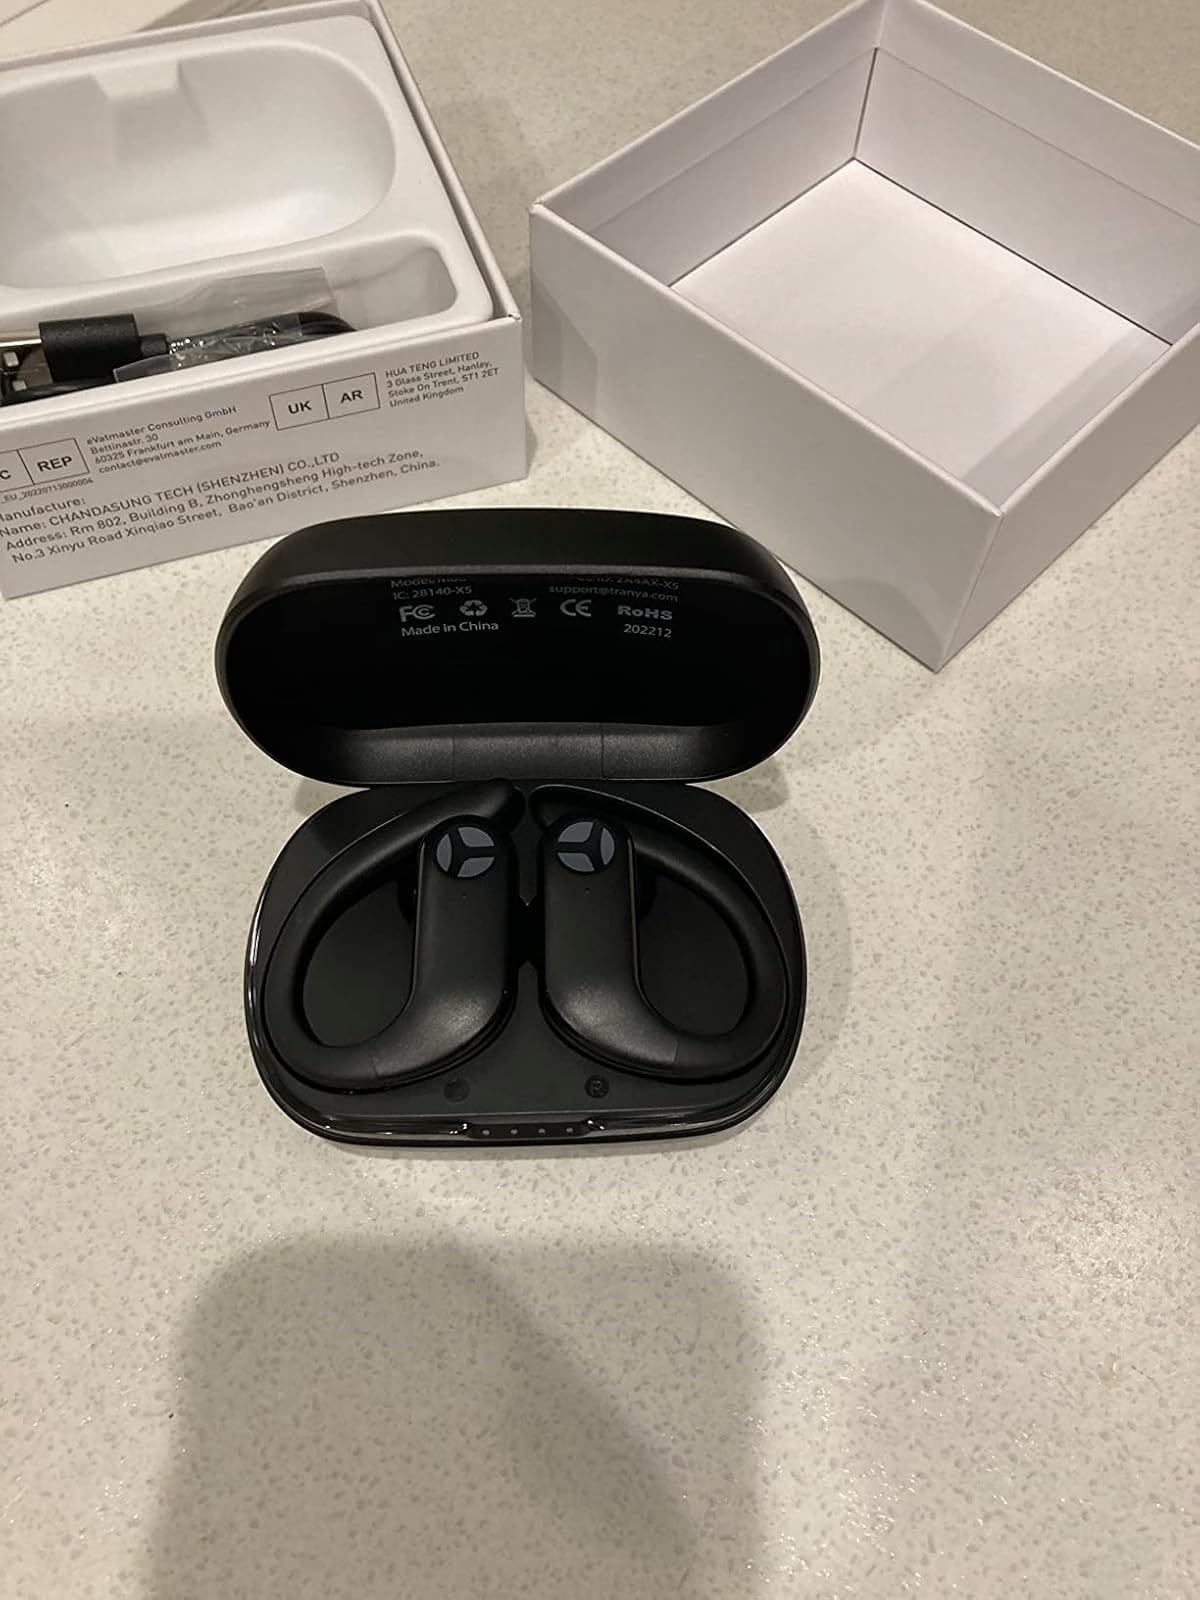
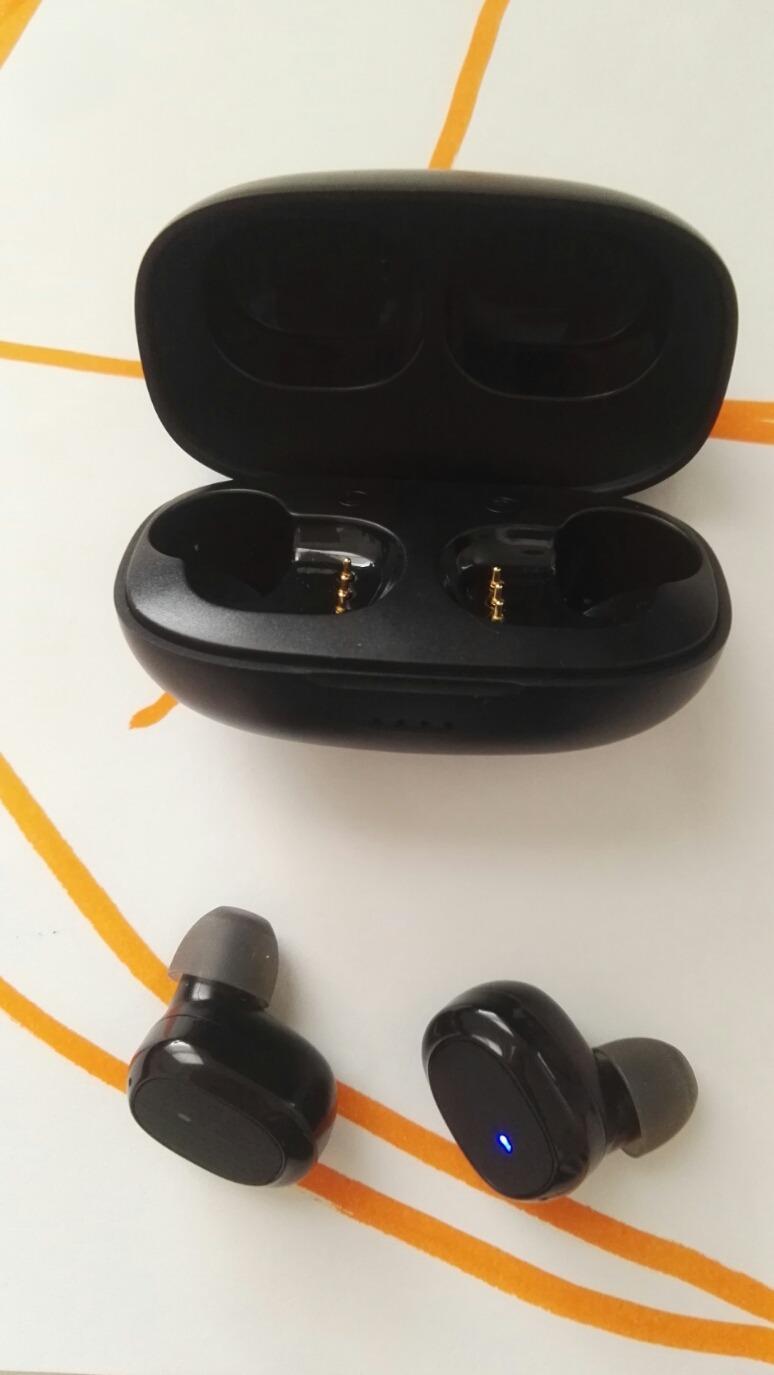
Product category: earbuds
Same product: no